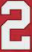
Number: 2